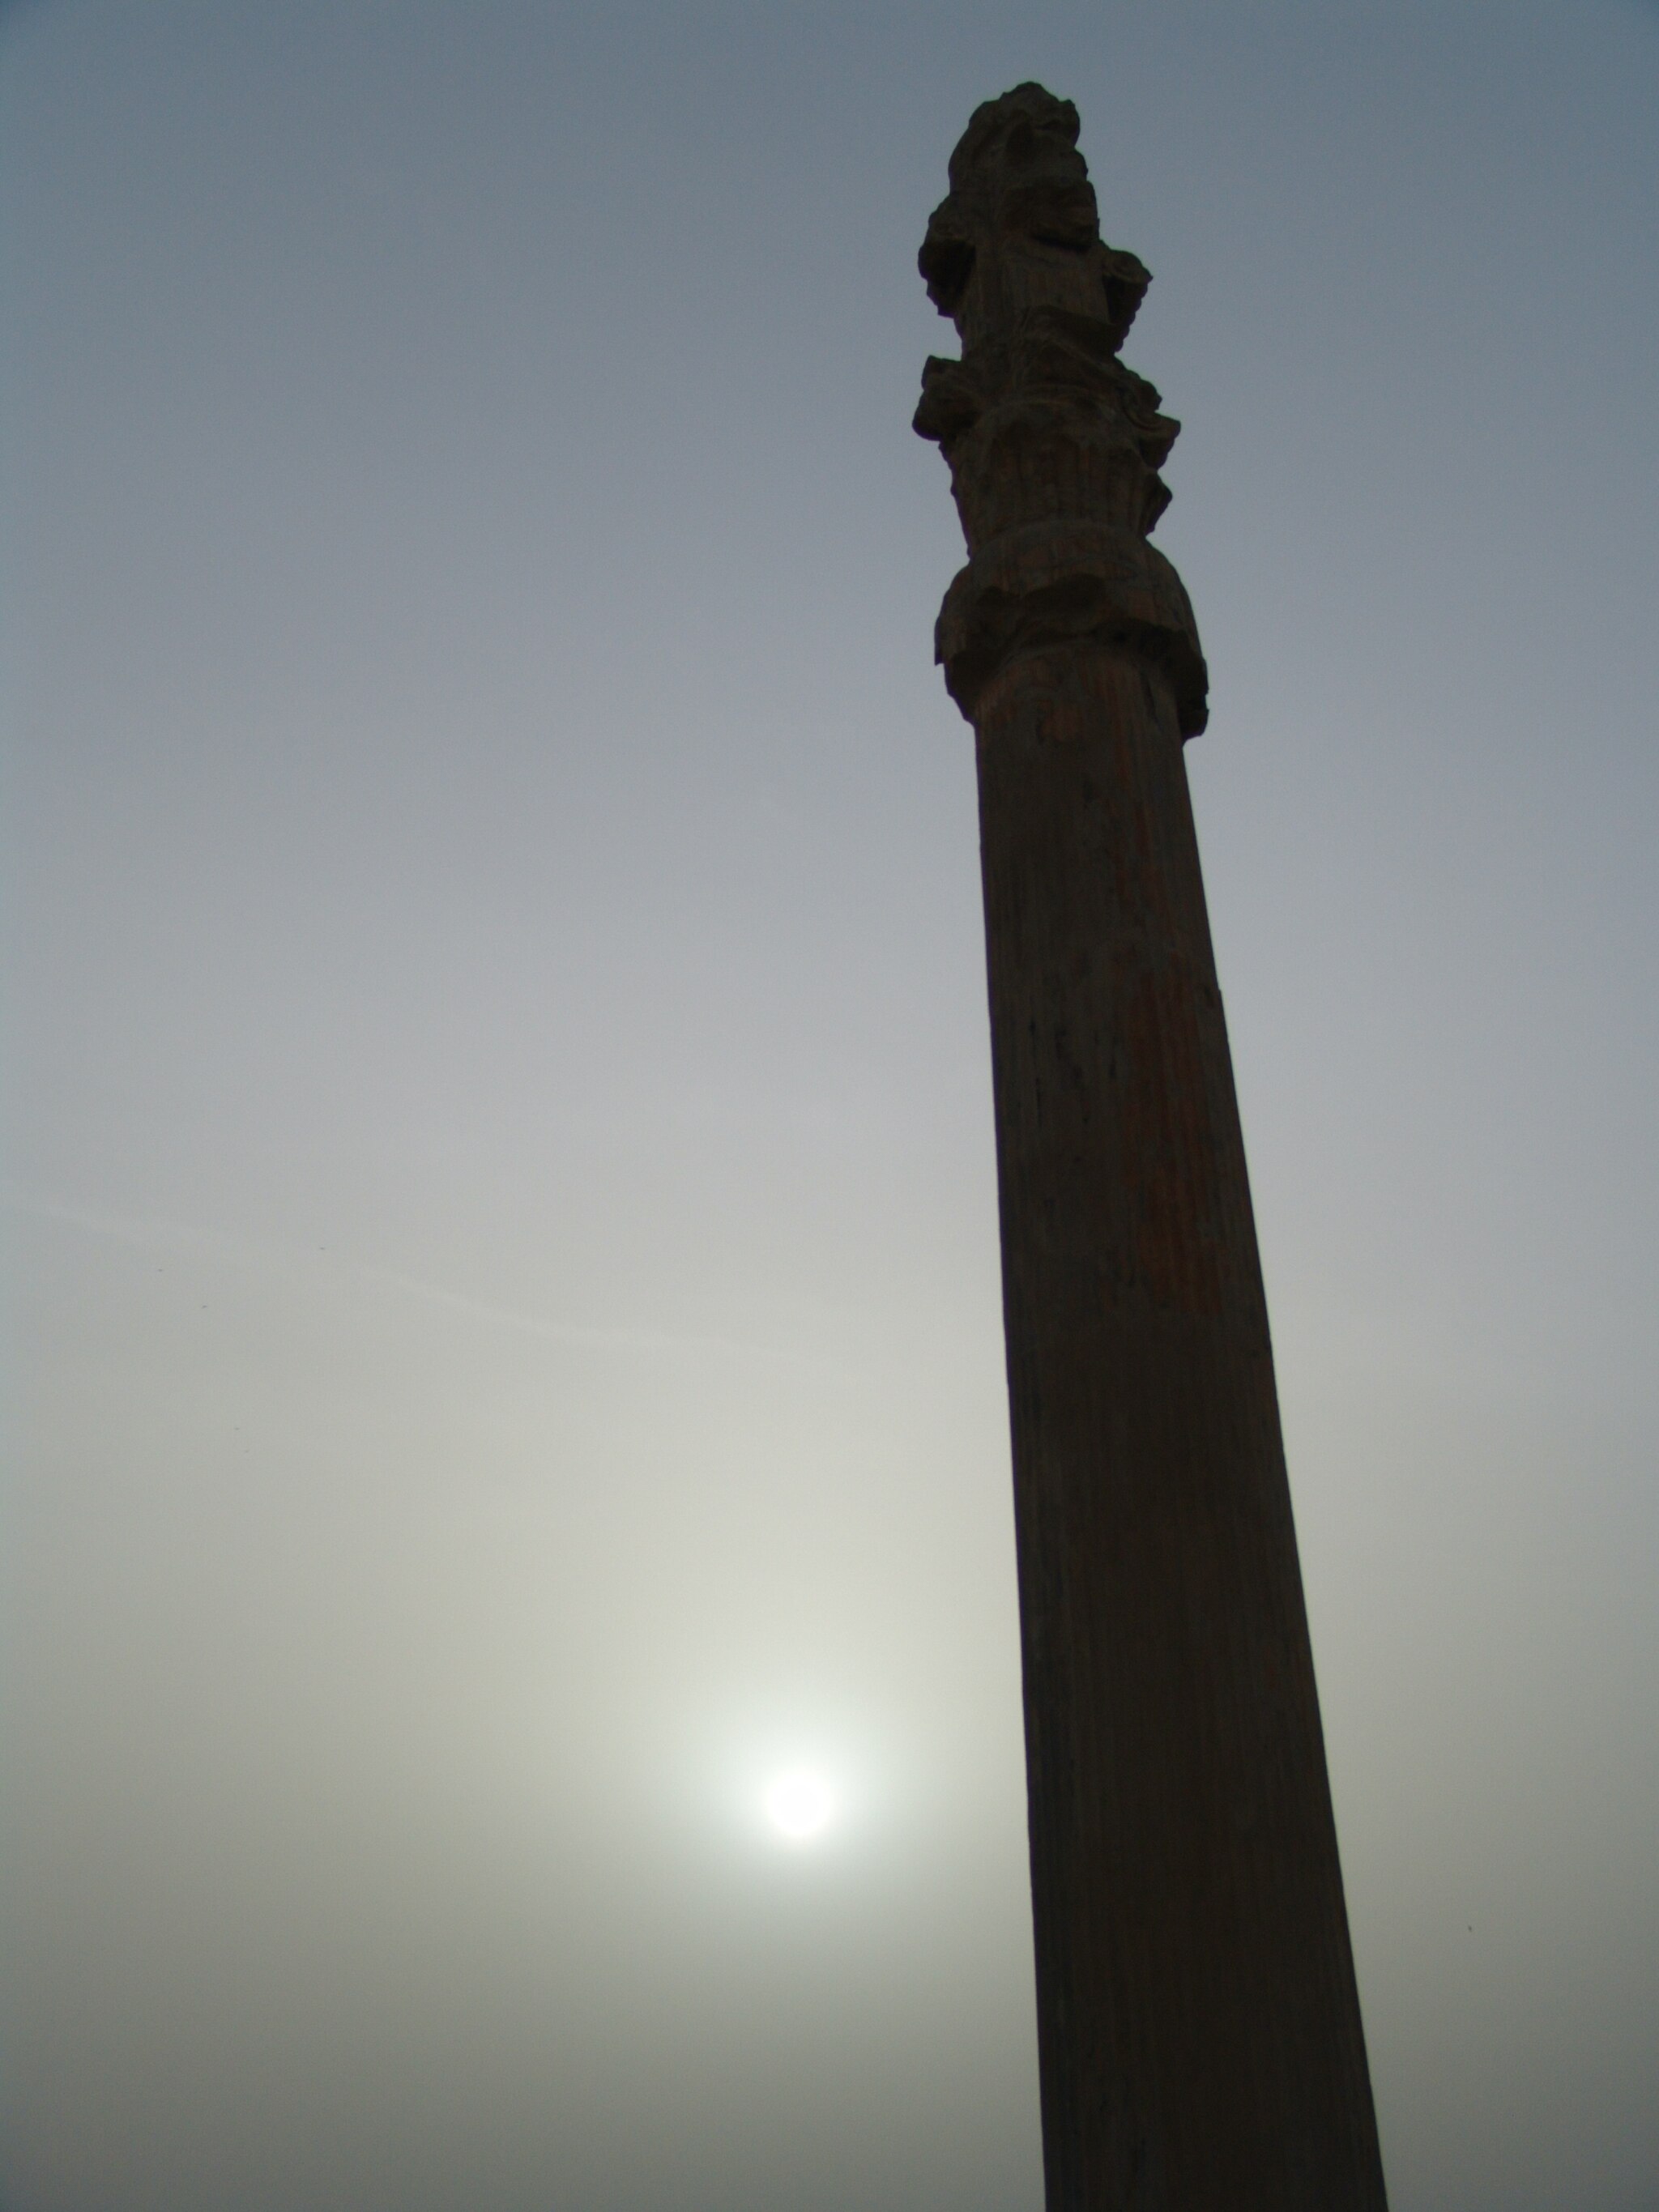
Title: Persepolis Darafsh 2 (51)
Description: Persepolis
Date: 2010-03-21 18:07:42
Categories: GFDL, Taken with Sony DSC-F828, License migration redundant, Self-published work, Files with coordinates missing SDC location of creation, 2010 in Persepolis, Photos by Darafsh Kaviyani, Details of Apadana of Persepolis